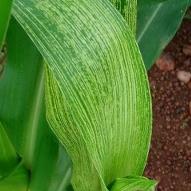
Crop: Maize
Condition: stripe-d